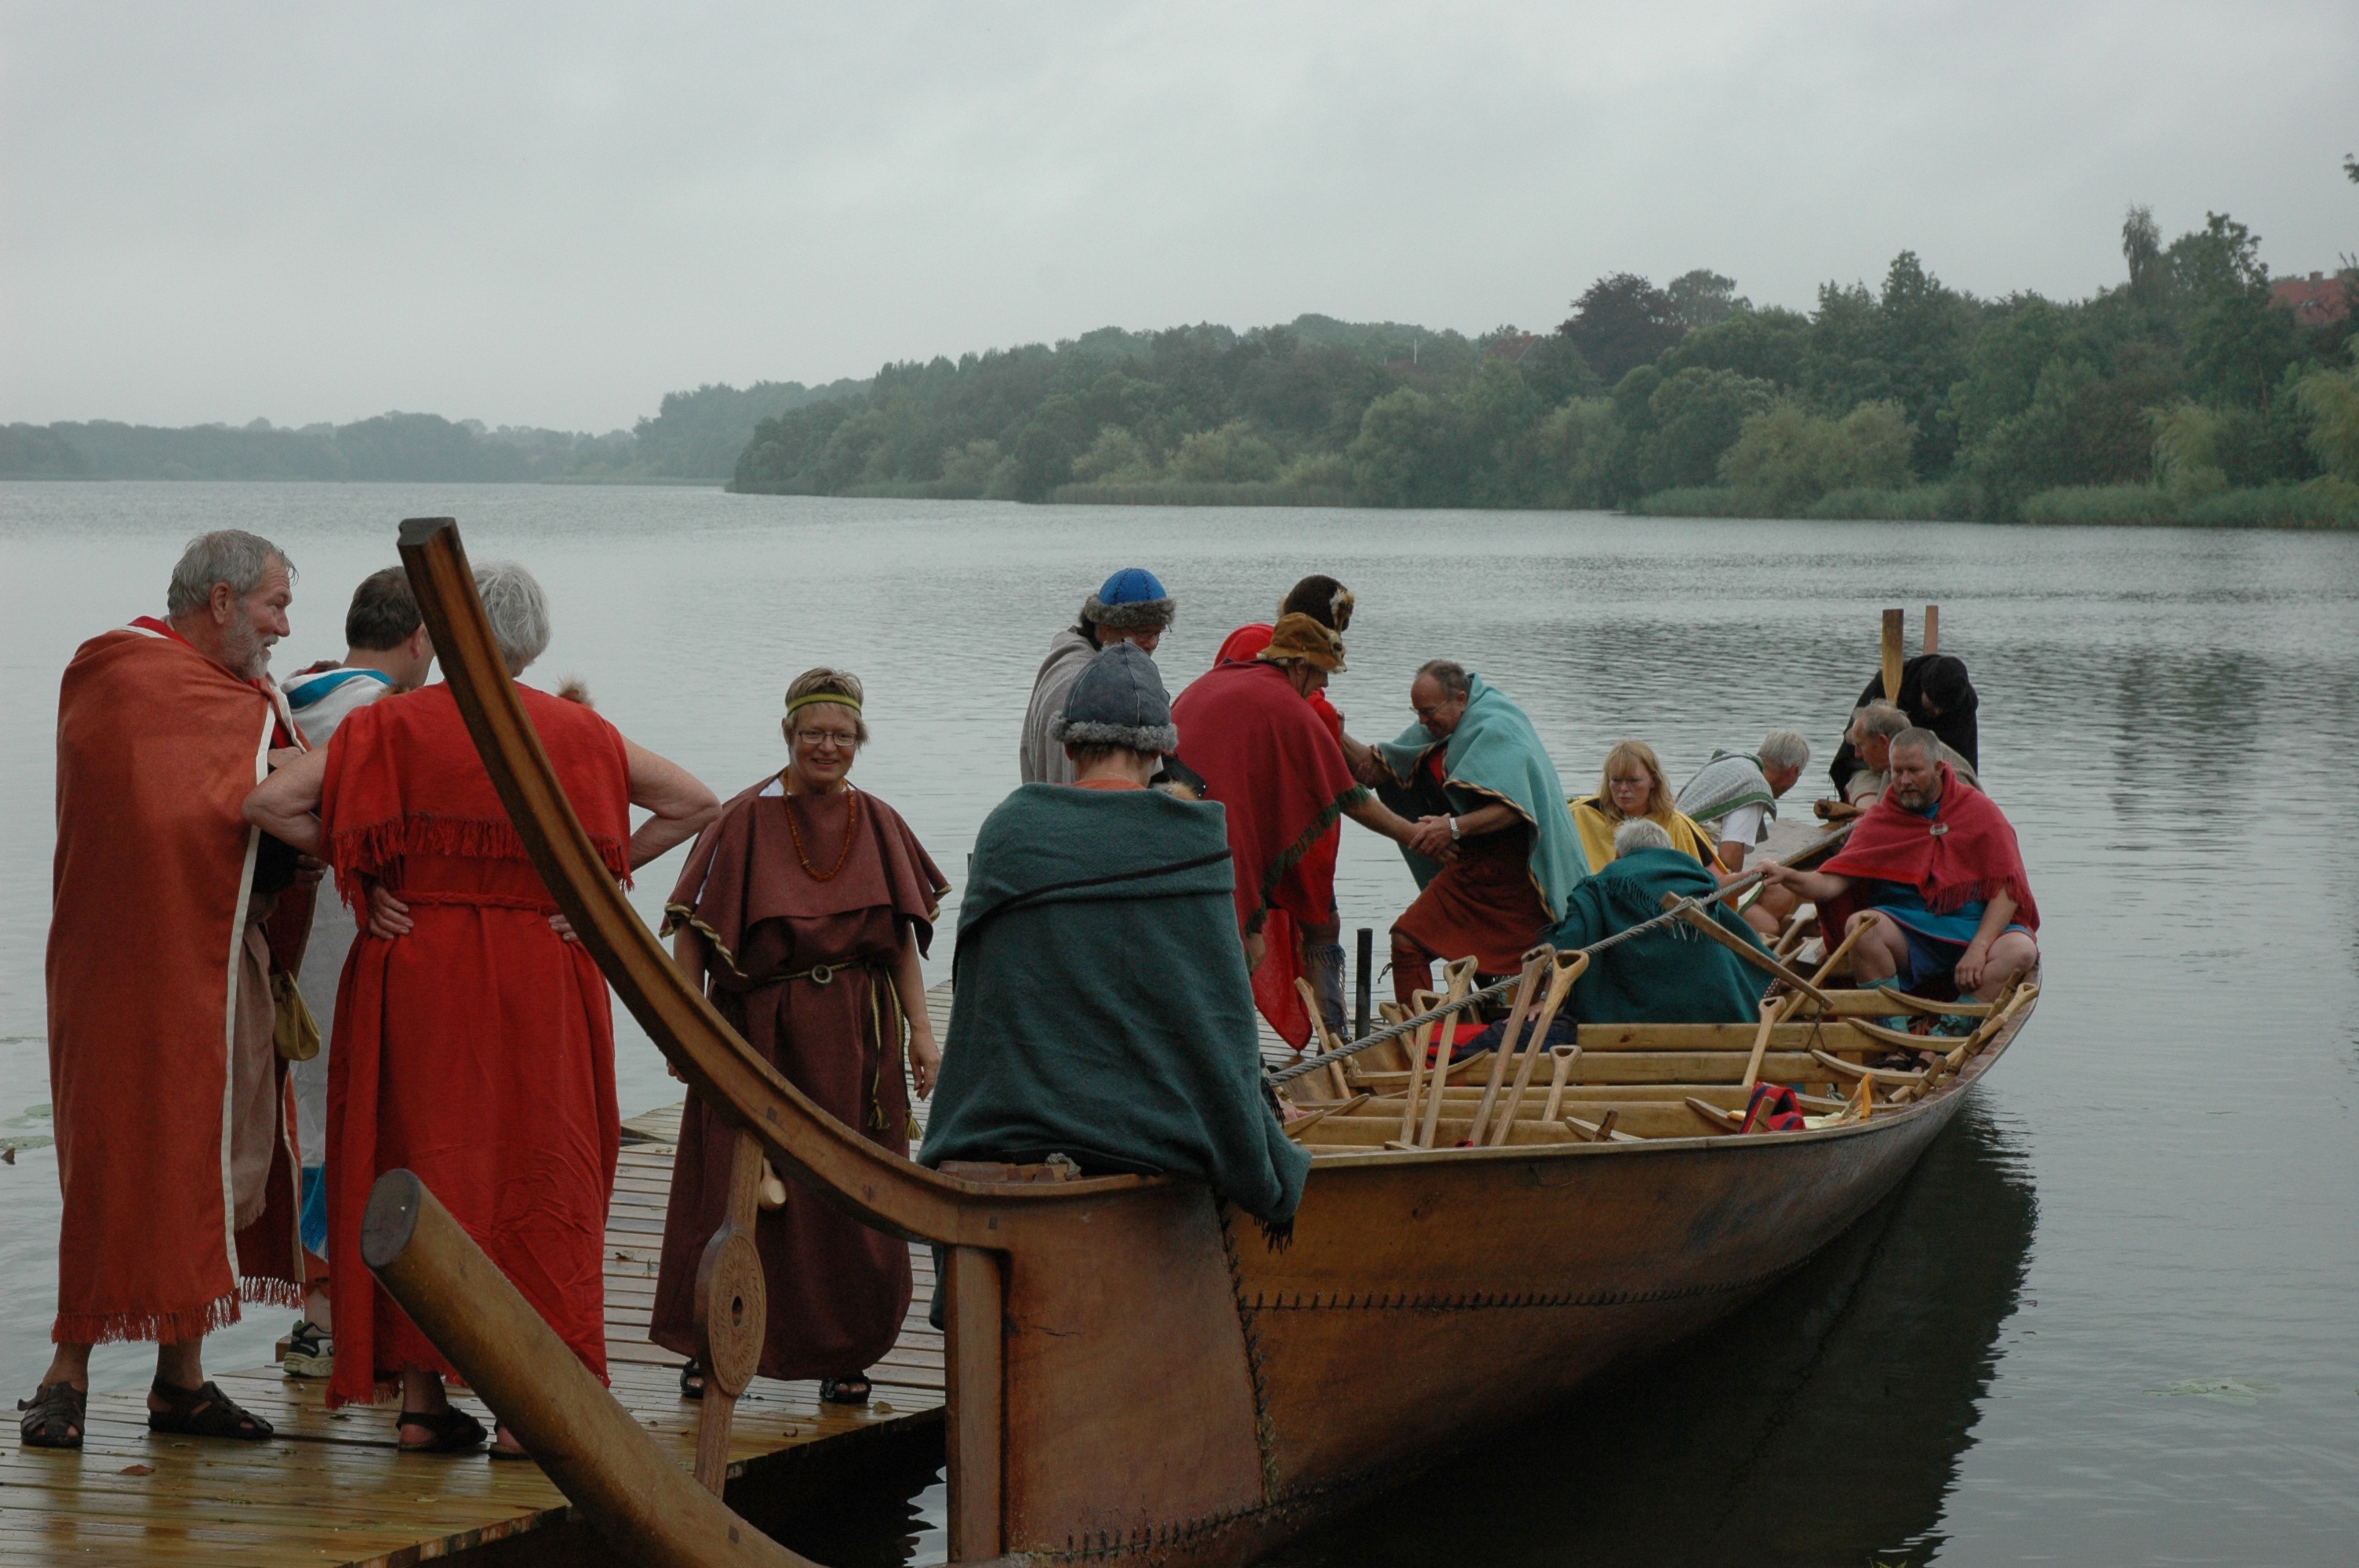
beach, sea, water, ocean, boat, pier, river, summer, vacation, canoe, vehicle, journey, seascape, clouds, boating, denmark, installation, watercraft, rowing, raft, beauty in nature, long tail boat, watercraft rowing